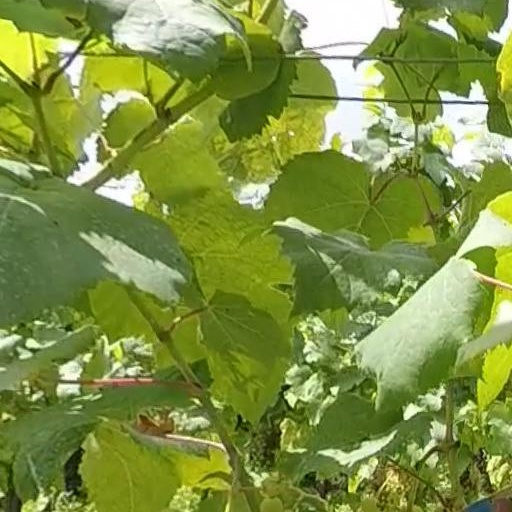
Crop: grape